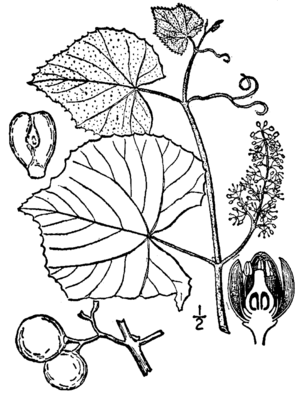
La viticulture est l'activité agricole consistant à cultiver une certaine variété de vigne produisant un fruit pour la consommation humaine : le raisin. Les vignes cultivées en viticulture sont des cultivars de sous-espèces du genre Vitis dénommés cépages.
Le porte-greffe de la vigne est une variété de vigne résistante au phylloxera et adaptée au sol destiné à la plantation. Il constitue la partie enterrée du pied de vigne et sert de support au greffon.